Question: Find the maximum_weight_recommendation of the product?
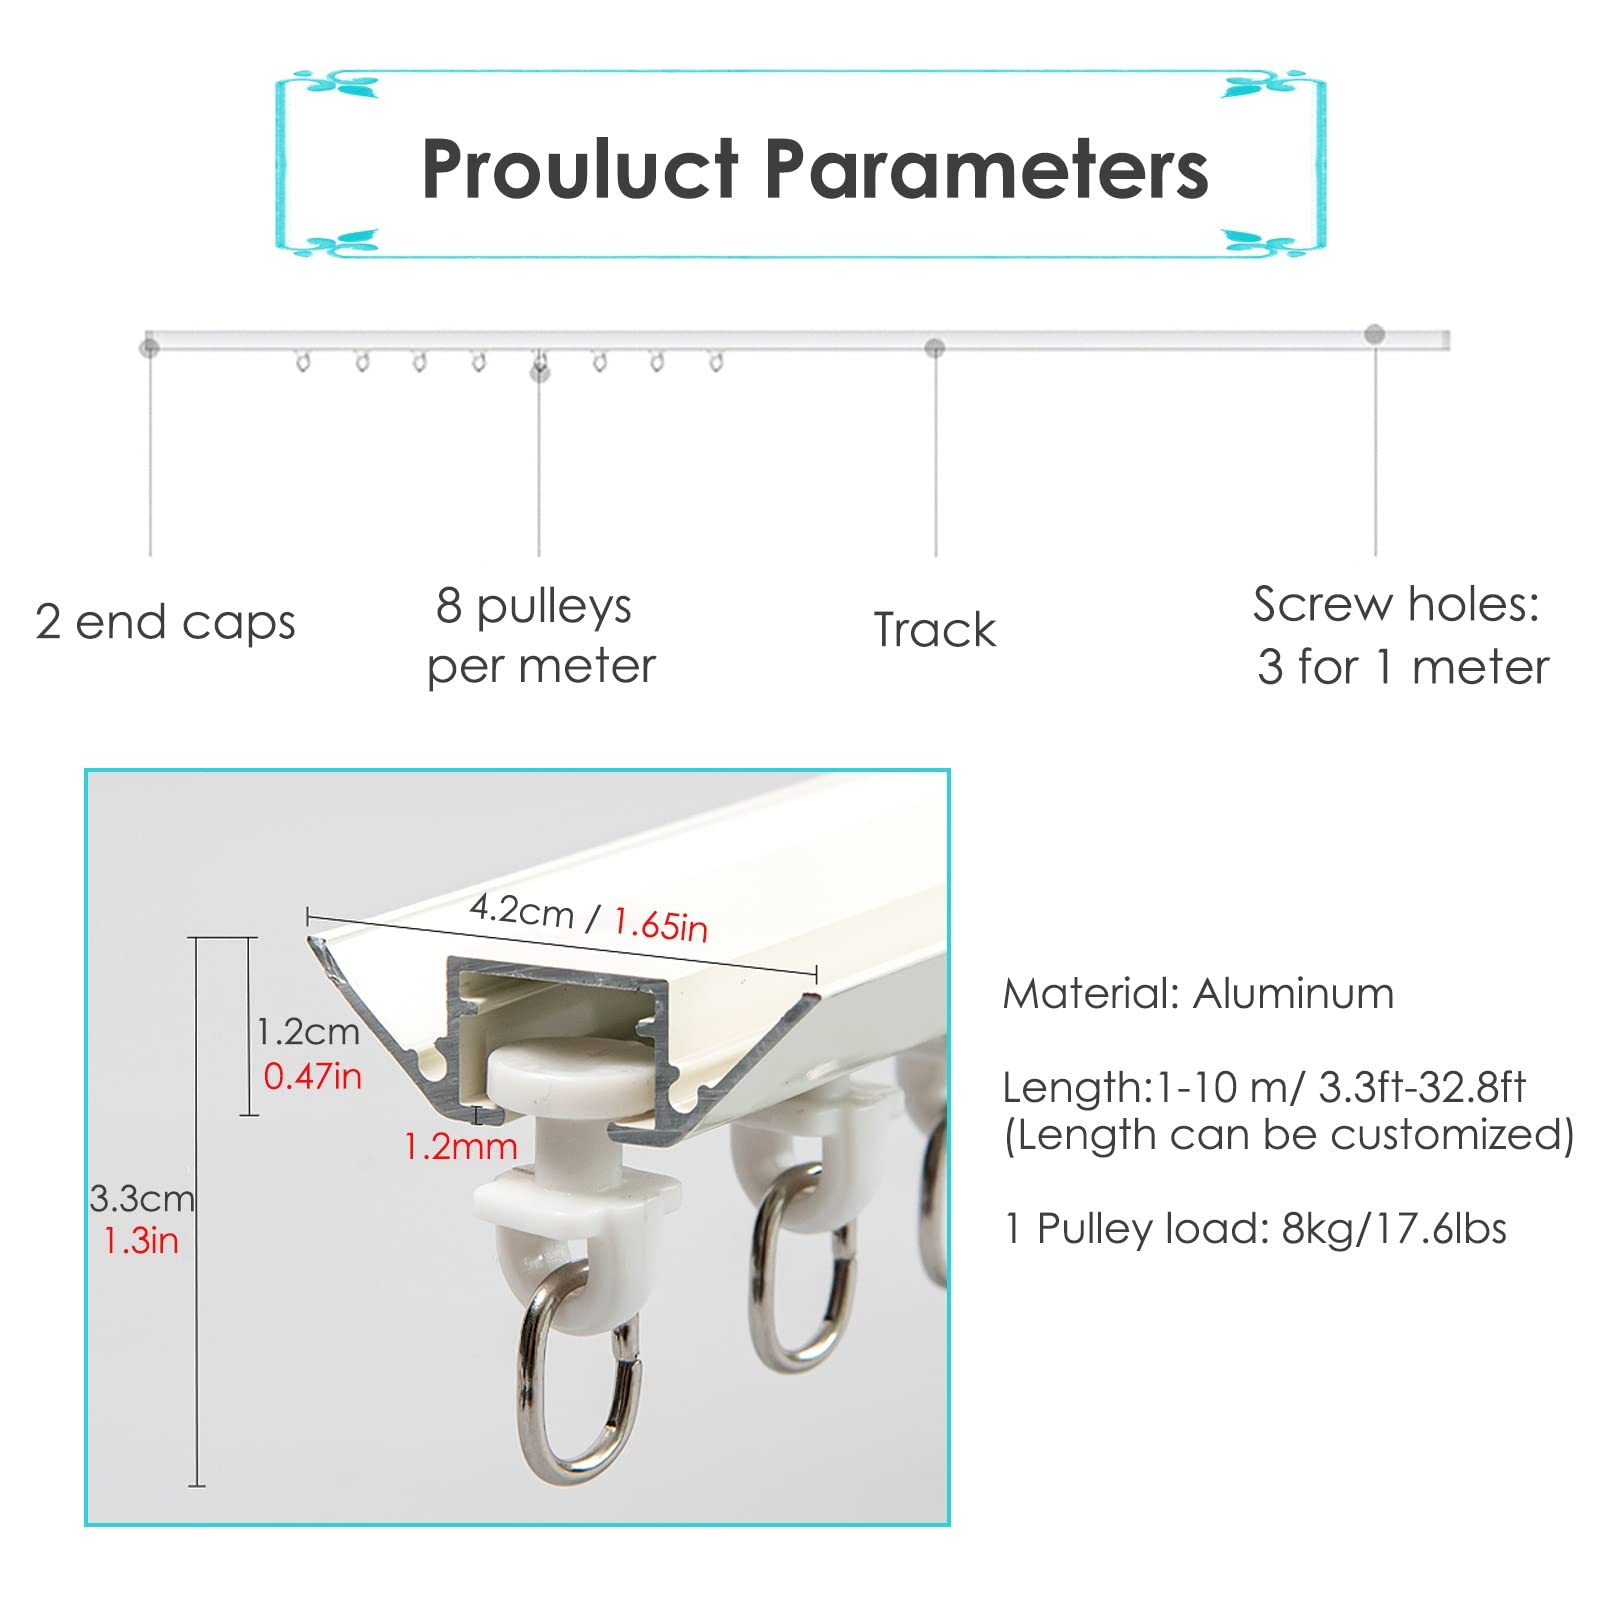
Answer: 17.6 pound